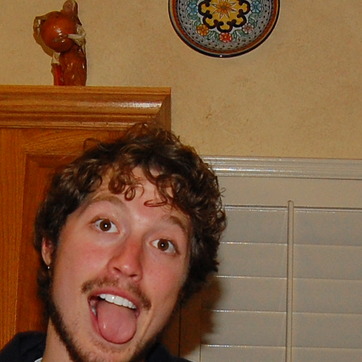
Material: hair